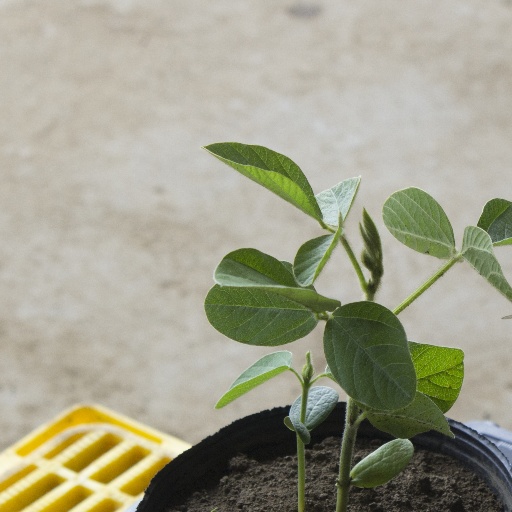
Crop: soybean